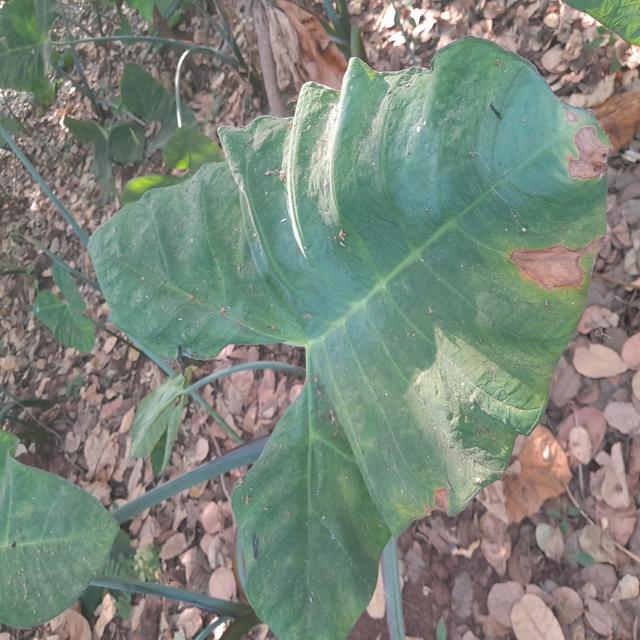
Label: Early_Blight